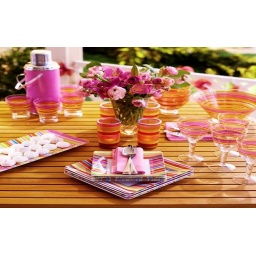
Outdoor backyard table setting in pink theme. Green and blue variations also available.